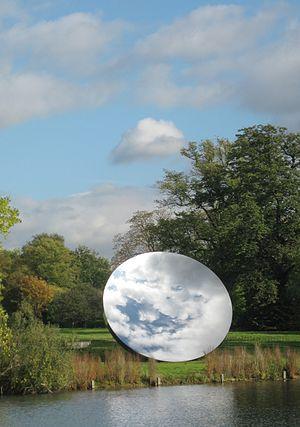
Le Sky Mirror est une sculpture publique de l'artiste britannique Anish Kapoor située devant le théâtre de Wellington Circus à Nottingham.